Agustina Albertario

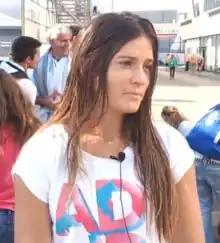
Albertario in 2014

Agustina Albertario (born 1 January 1993) is an Argentine field hockey player. She plays with the Argentina national field hockey team, winning silver medal at the 2020 Summer Olympics.